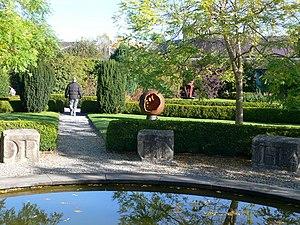
La colonne Nelson était une grande colonne commémorative de granite mesurant près de 37 mètres coiffée par une statue d'Horatio Nelson de 4 mètres, construite au centre de l'avenue qui s'appelait alors Sackville Street à Dublin, en Irlande. Achevée en 1809, alors que l'Irlande faisait partie du Royaume-Uni de Grande-Bretagne et d'Irlande, la colonne est gravement endommagée en mars 1966 par des explosifs posés par des membres de l'armée républicaine irlandaise. Ses vestiges sont ensuite détruits par l'armée irlandaise.